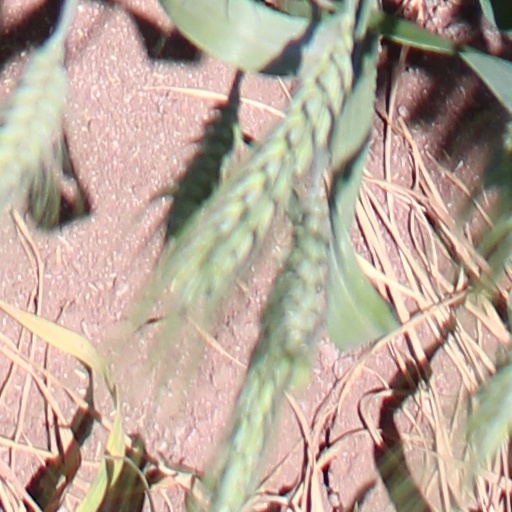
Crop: wheat